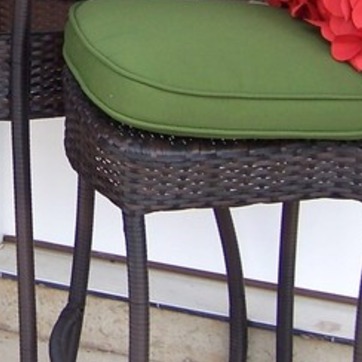
Material: other